Galdogob

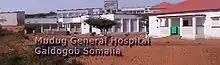
Galdogob General Hospital

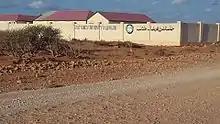

As of 2005, the broader Galdogob District had a total population of 309,799 residents, out of it 247,366 were urban and 67,067 were non-urban.